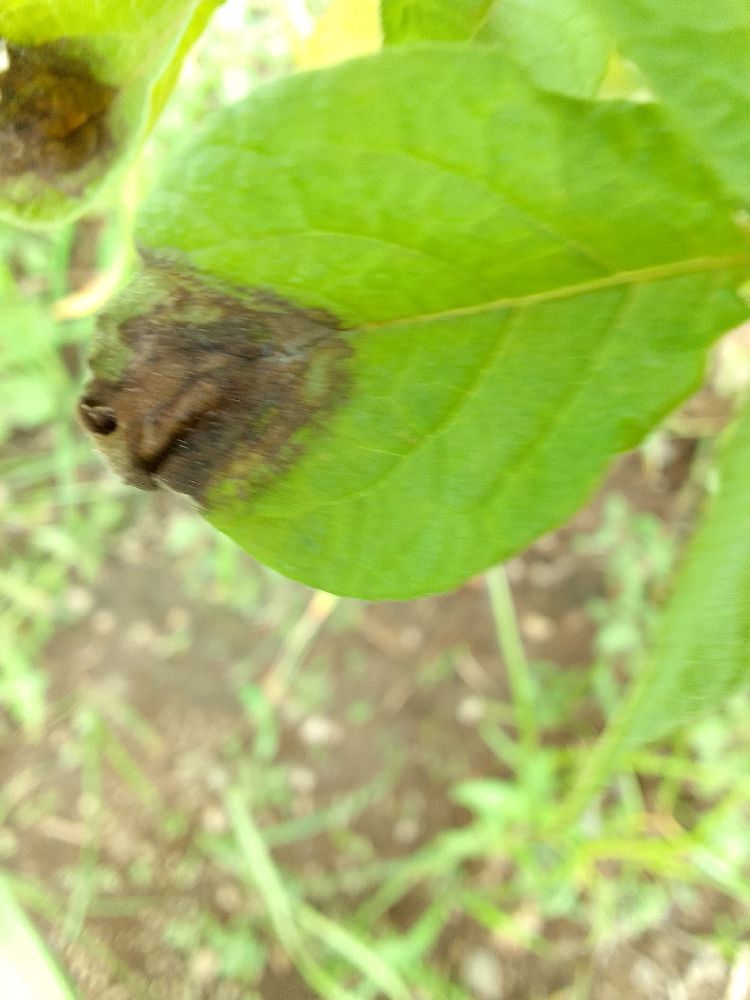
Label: Late blight